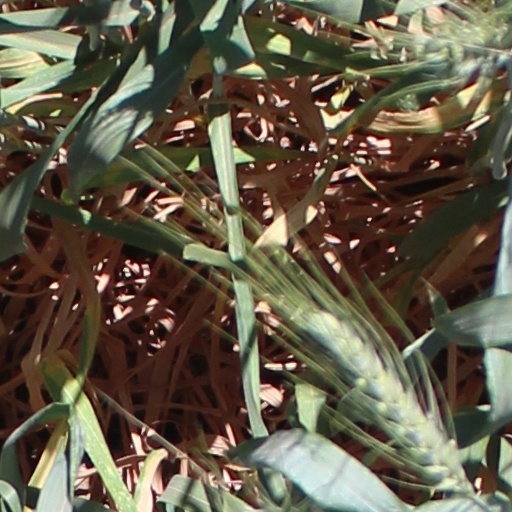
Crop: wheat